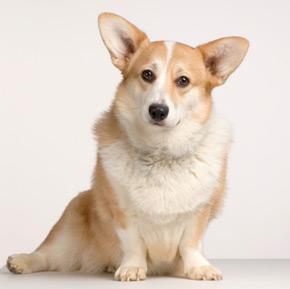
Cardigan